Birth of a Giant

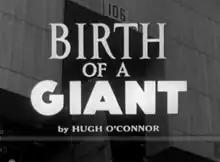
Title card

Birth of a Giant (Naissance d'un géant in French) is a 29-minute 1957 Canadian documentary film, directed by Hugh O'Connor and produced by the National Film Board of Canada (NFB) for the Canadian Broadcasting Corporation (CBC) television series, "Perspective".